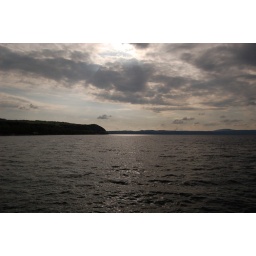
A hole in the sky gives a mirror to the sun